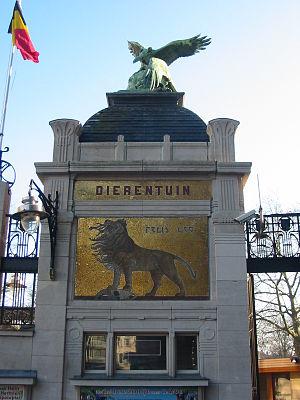
Le zoo d’Anvers est un parc zoologique belge flamand situé dans le quartier de la gare de la ville d’Anvers. Il est la propriété de la Société Royale de Zoologie d'Anvers, qui l'administre, au même titre que le parc de Planckendael.
Les Voleurs du Marsupilami est la trente-cinquième histoire et le cinquième album de la série Spirou et Fantasio de André Franquin. L'histoire est publiée pour la première fois dans Spirou du nᵒ 728 au nᵒ 762.